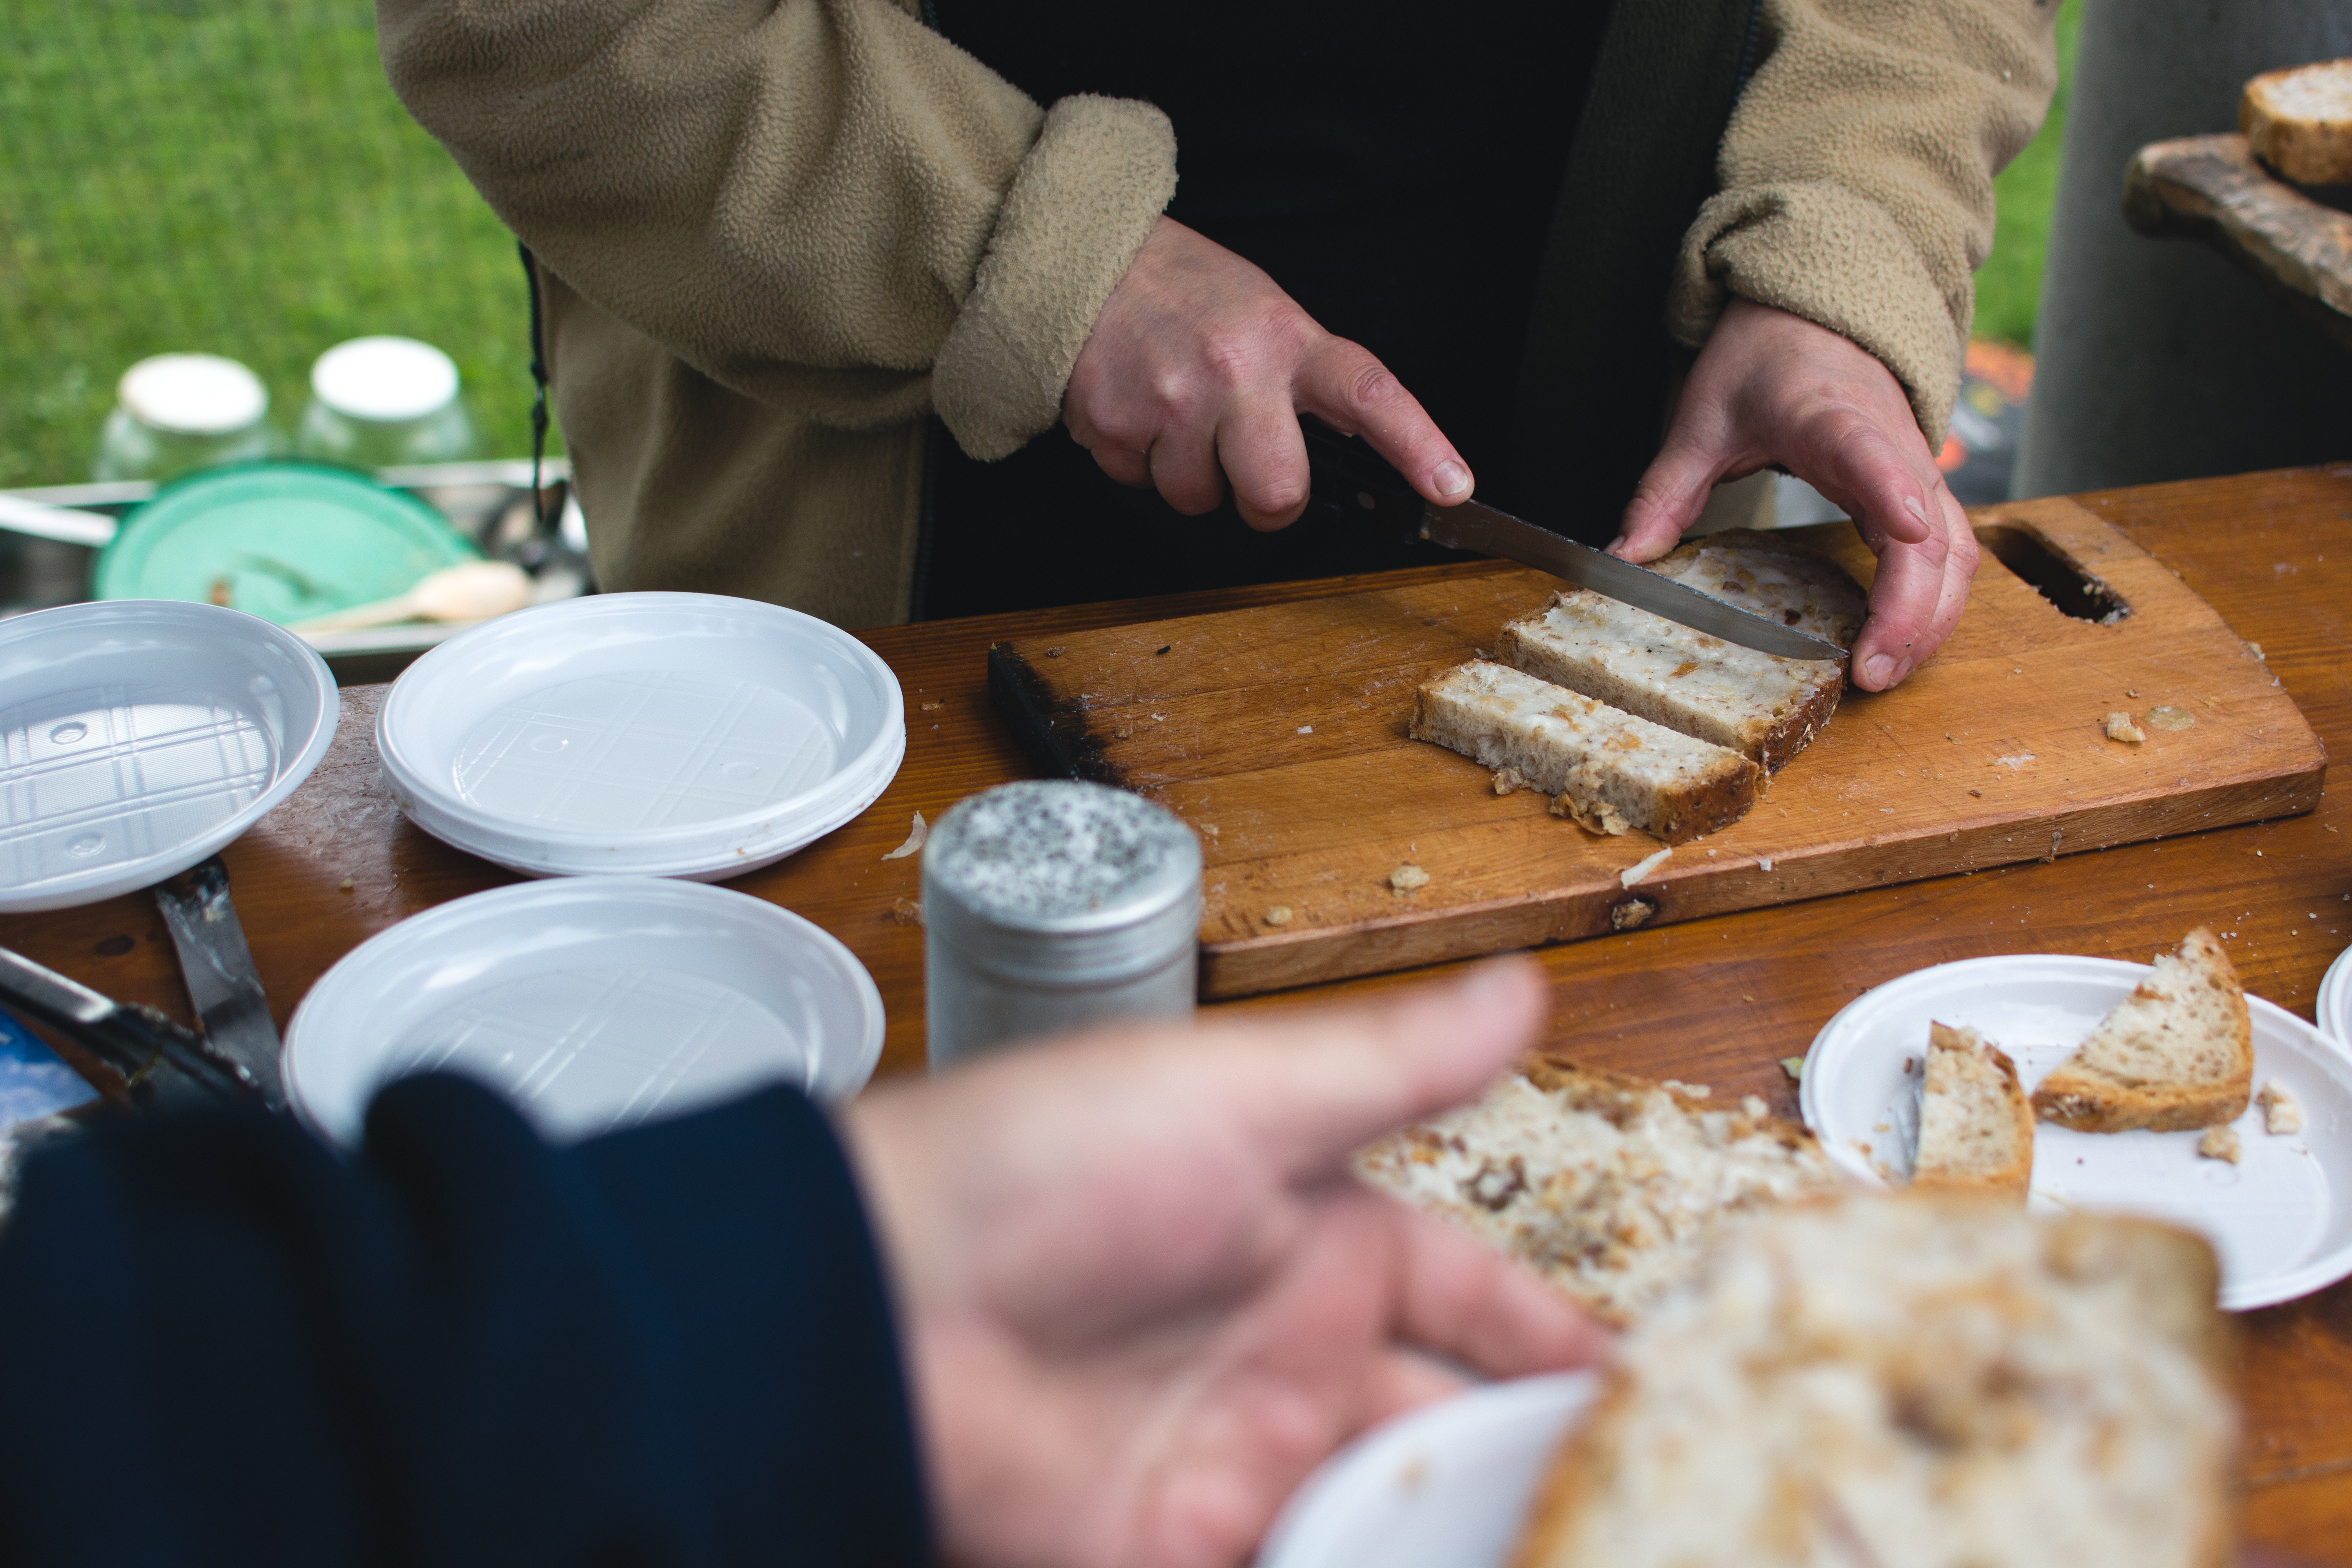
hand, food, cuisine, dish, comfort food